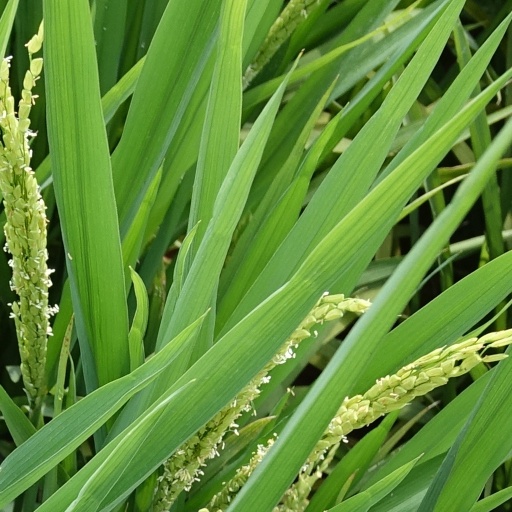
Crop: rice